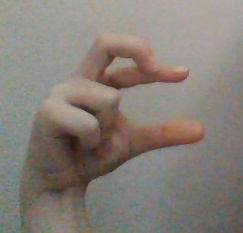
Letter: thal